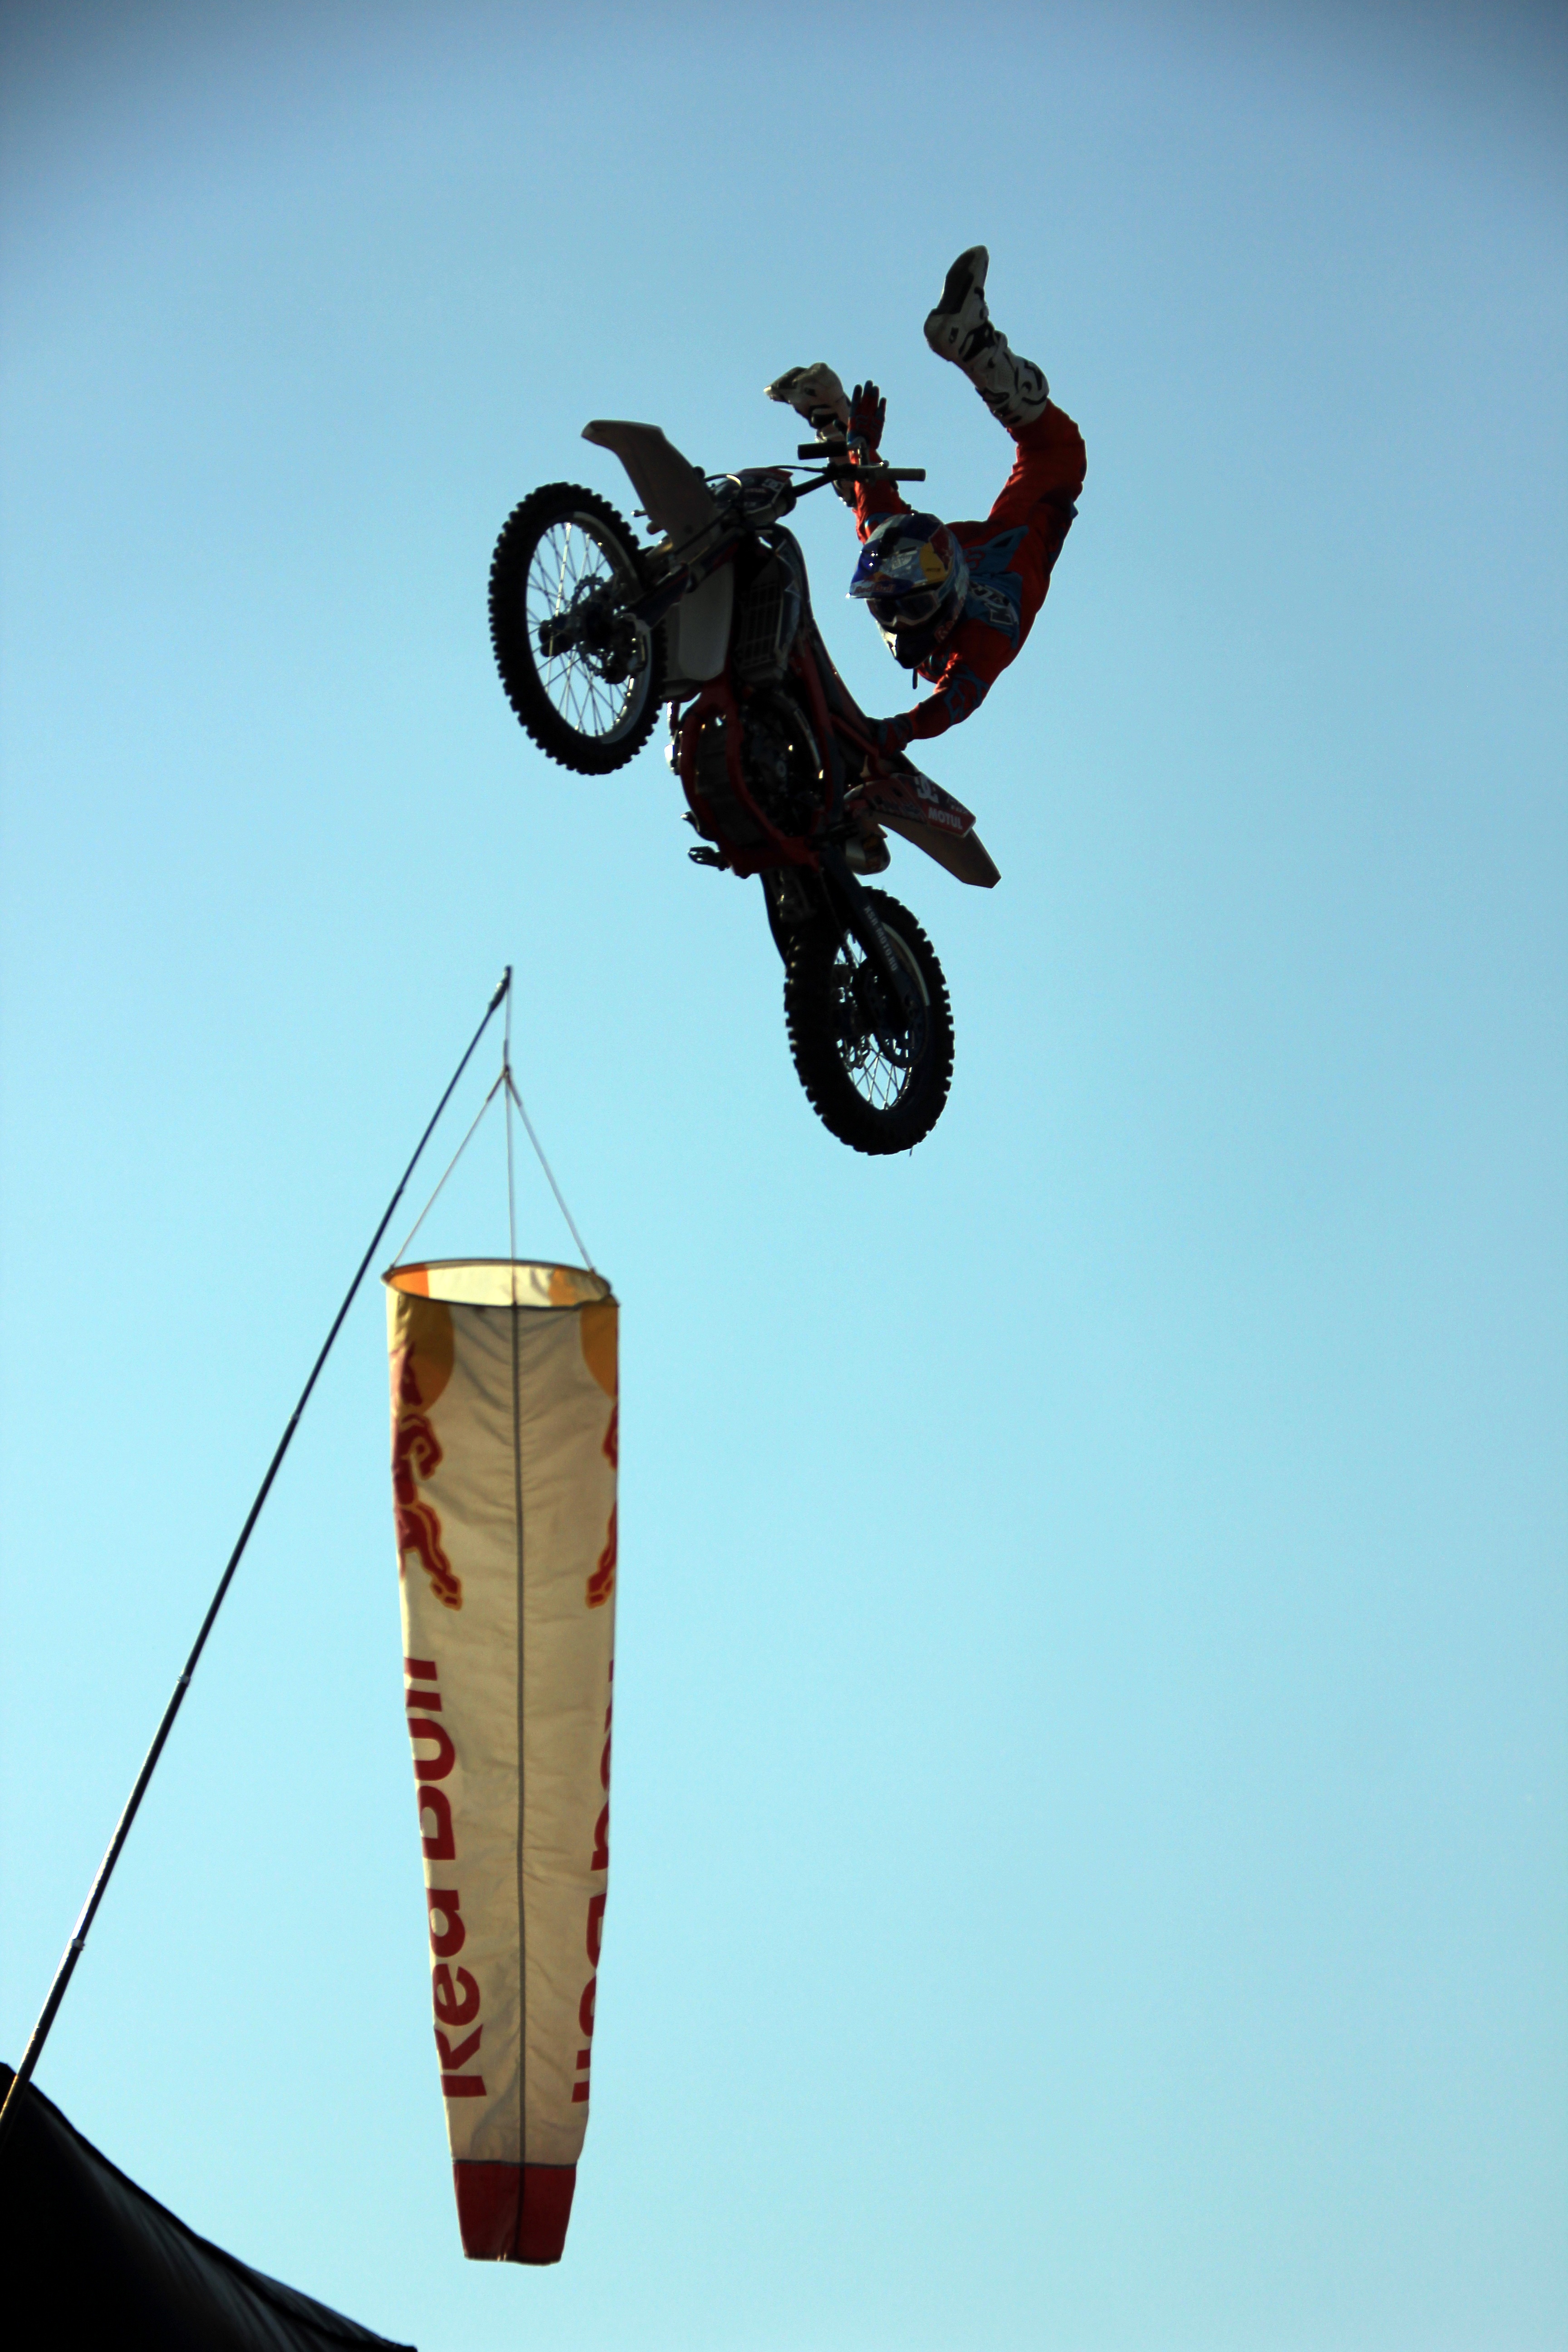
sky, bicycle, vehicle, motocross, flight, extreme, extreme sport, illustration, sports, racing, motorcycles, motorsport, freeride, freestyle motocross, motorcycle racing, motoristail, atmosphere of earth, cycle sport, bicycle motocross, bmx bike, freestyle bmx, stunt performer